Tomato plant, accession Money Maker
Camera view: horizontal (90 deg, fisheye); turntable rotation: 330 degrees
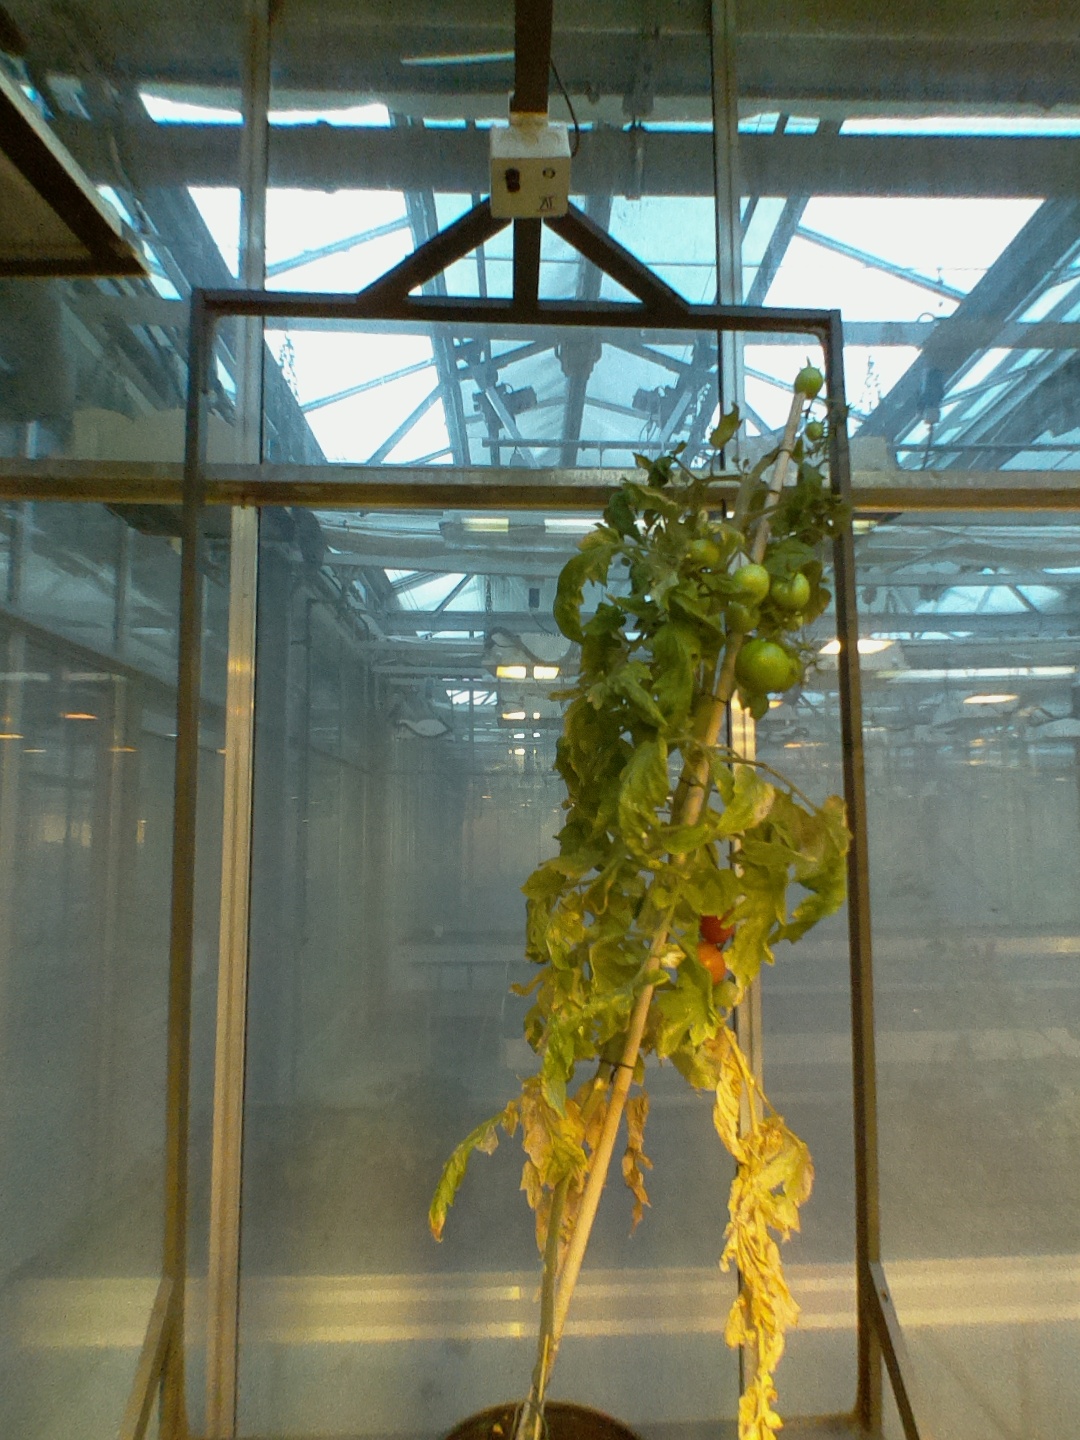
BBCH growth stage 83: 30%-40% of fruits show typical fully ripe color